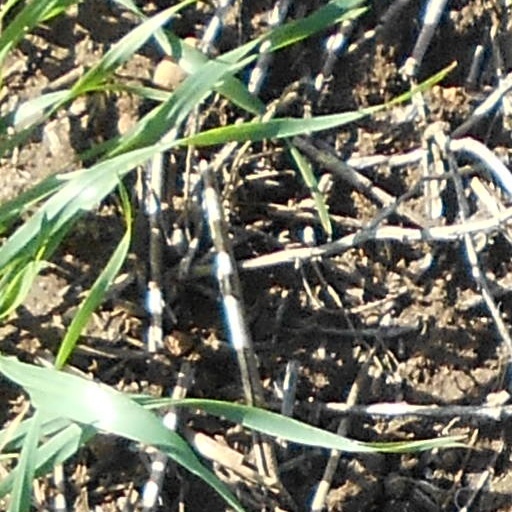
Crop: wheat